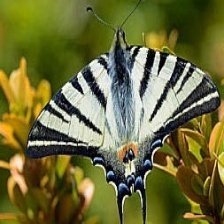
Species: SCARCE SWALLOW